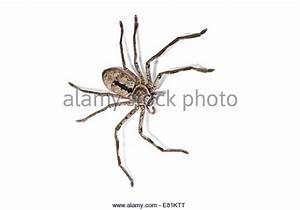
Label: ragno